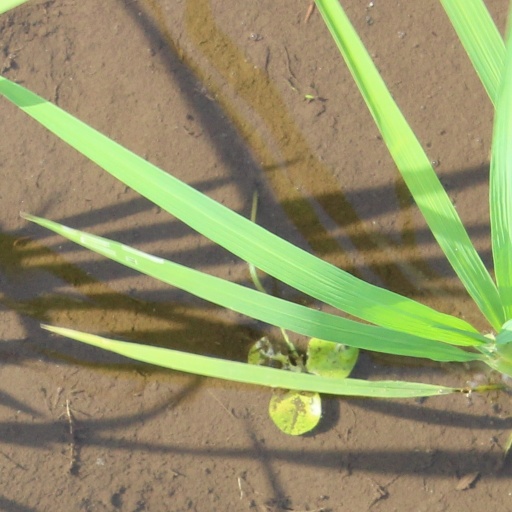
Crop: rice